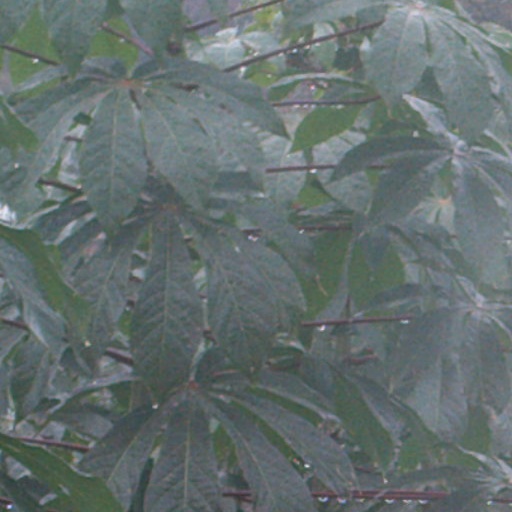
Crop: cassava